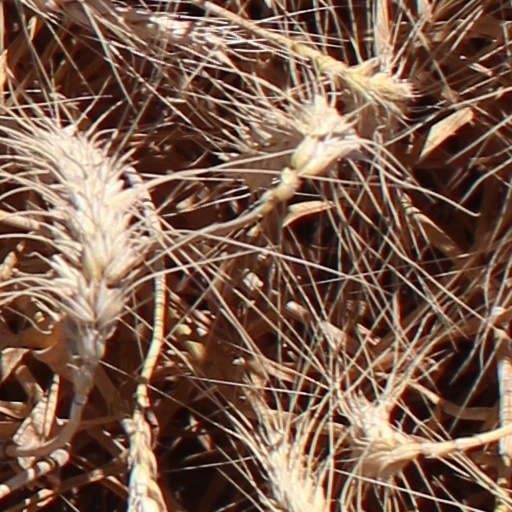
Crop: wheat